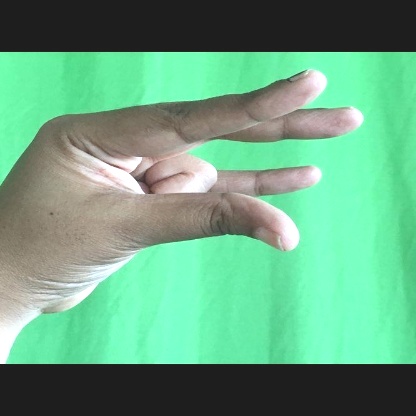
Mudra: Kangulam